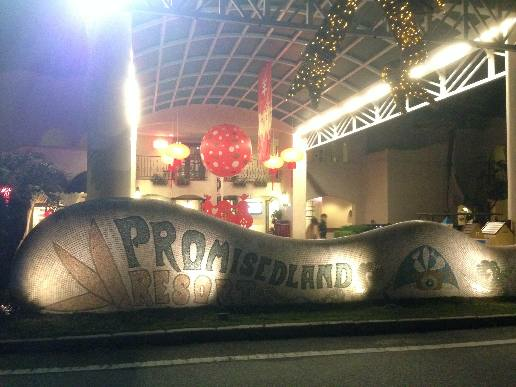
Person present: No